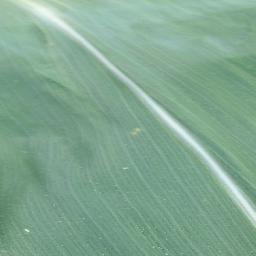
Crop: corn
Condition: (maize)_healthy